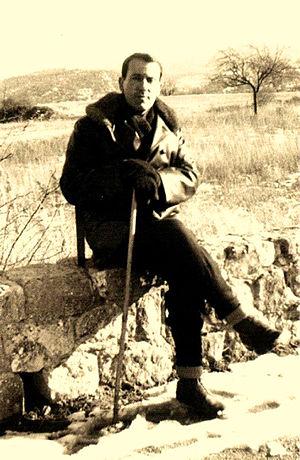
Capitaine Alexandre